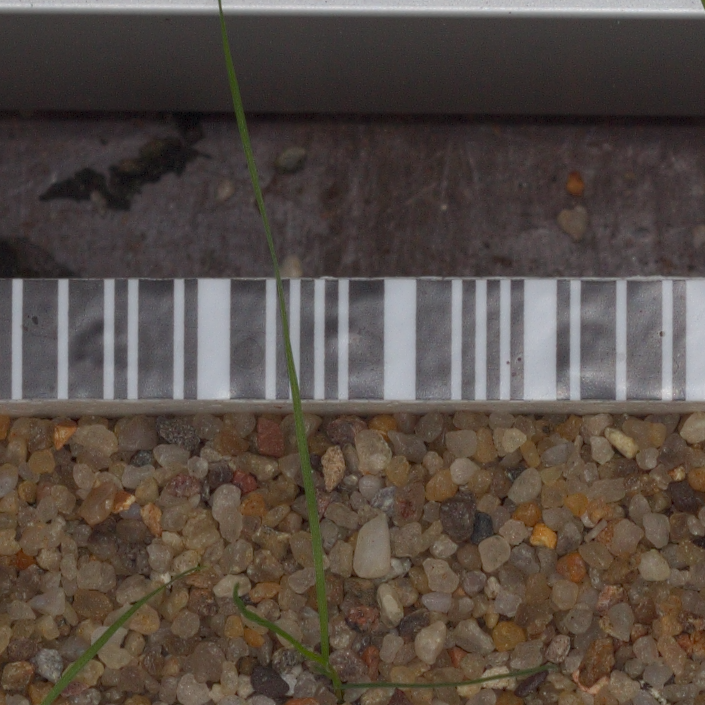
Label: loose_silkybent